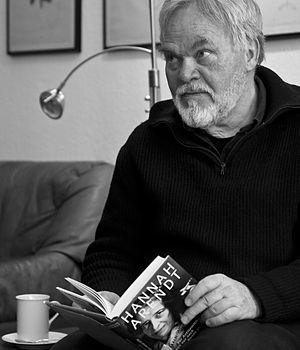
Bernd Rabehl, né le 30 juillet 1938 à Rathenow, est un sociologue allemand. Professeur d'université, il a été l'un des membres les plus connus de l'Union socialiste allemande des étudiants. Il est aujourd'hui proche de l'extrême droite.